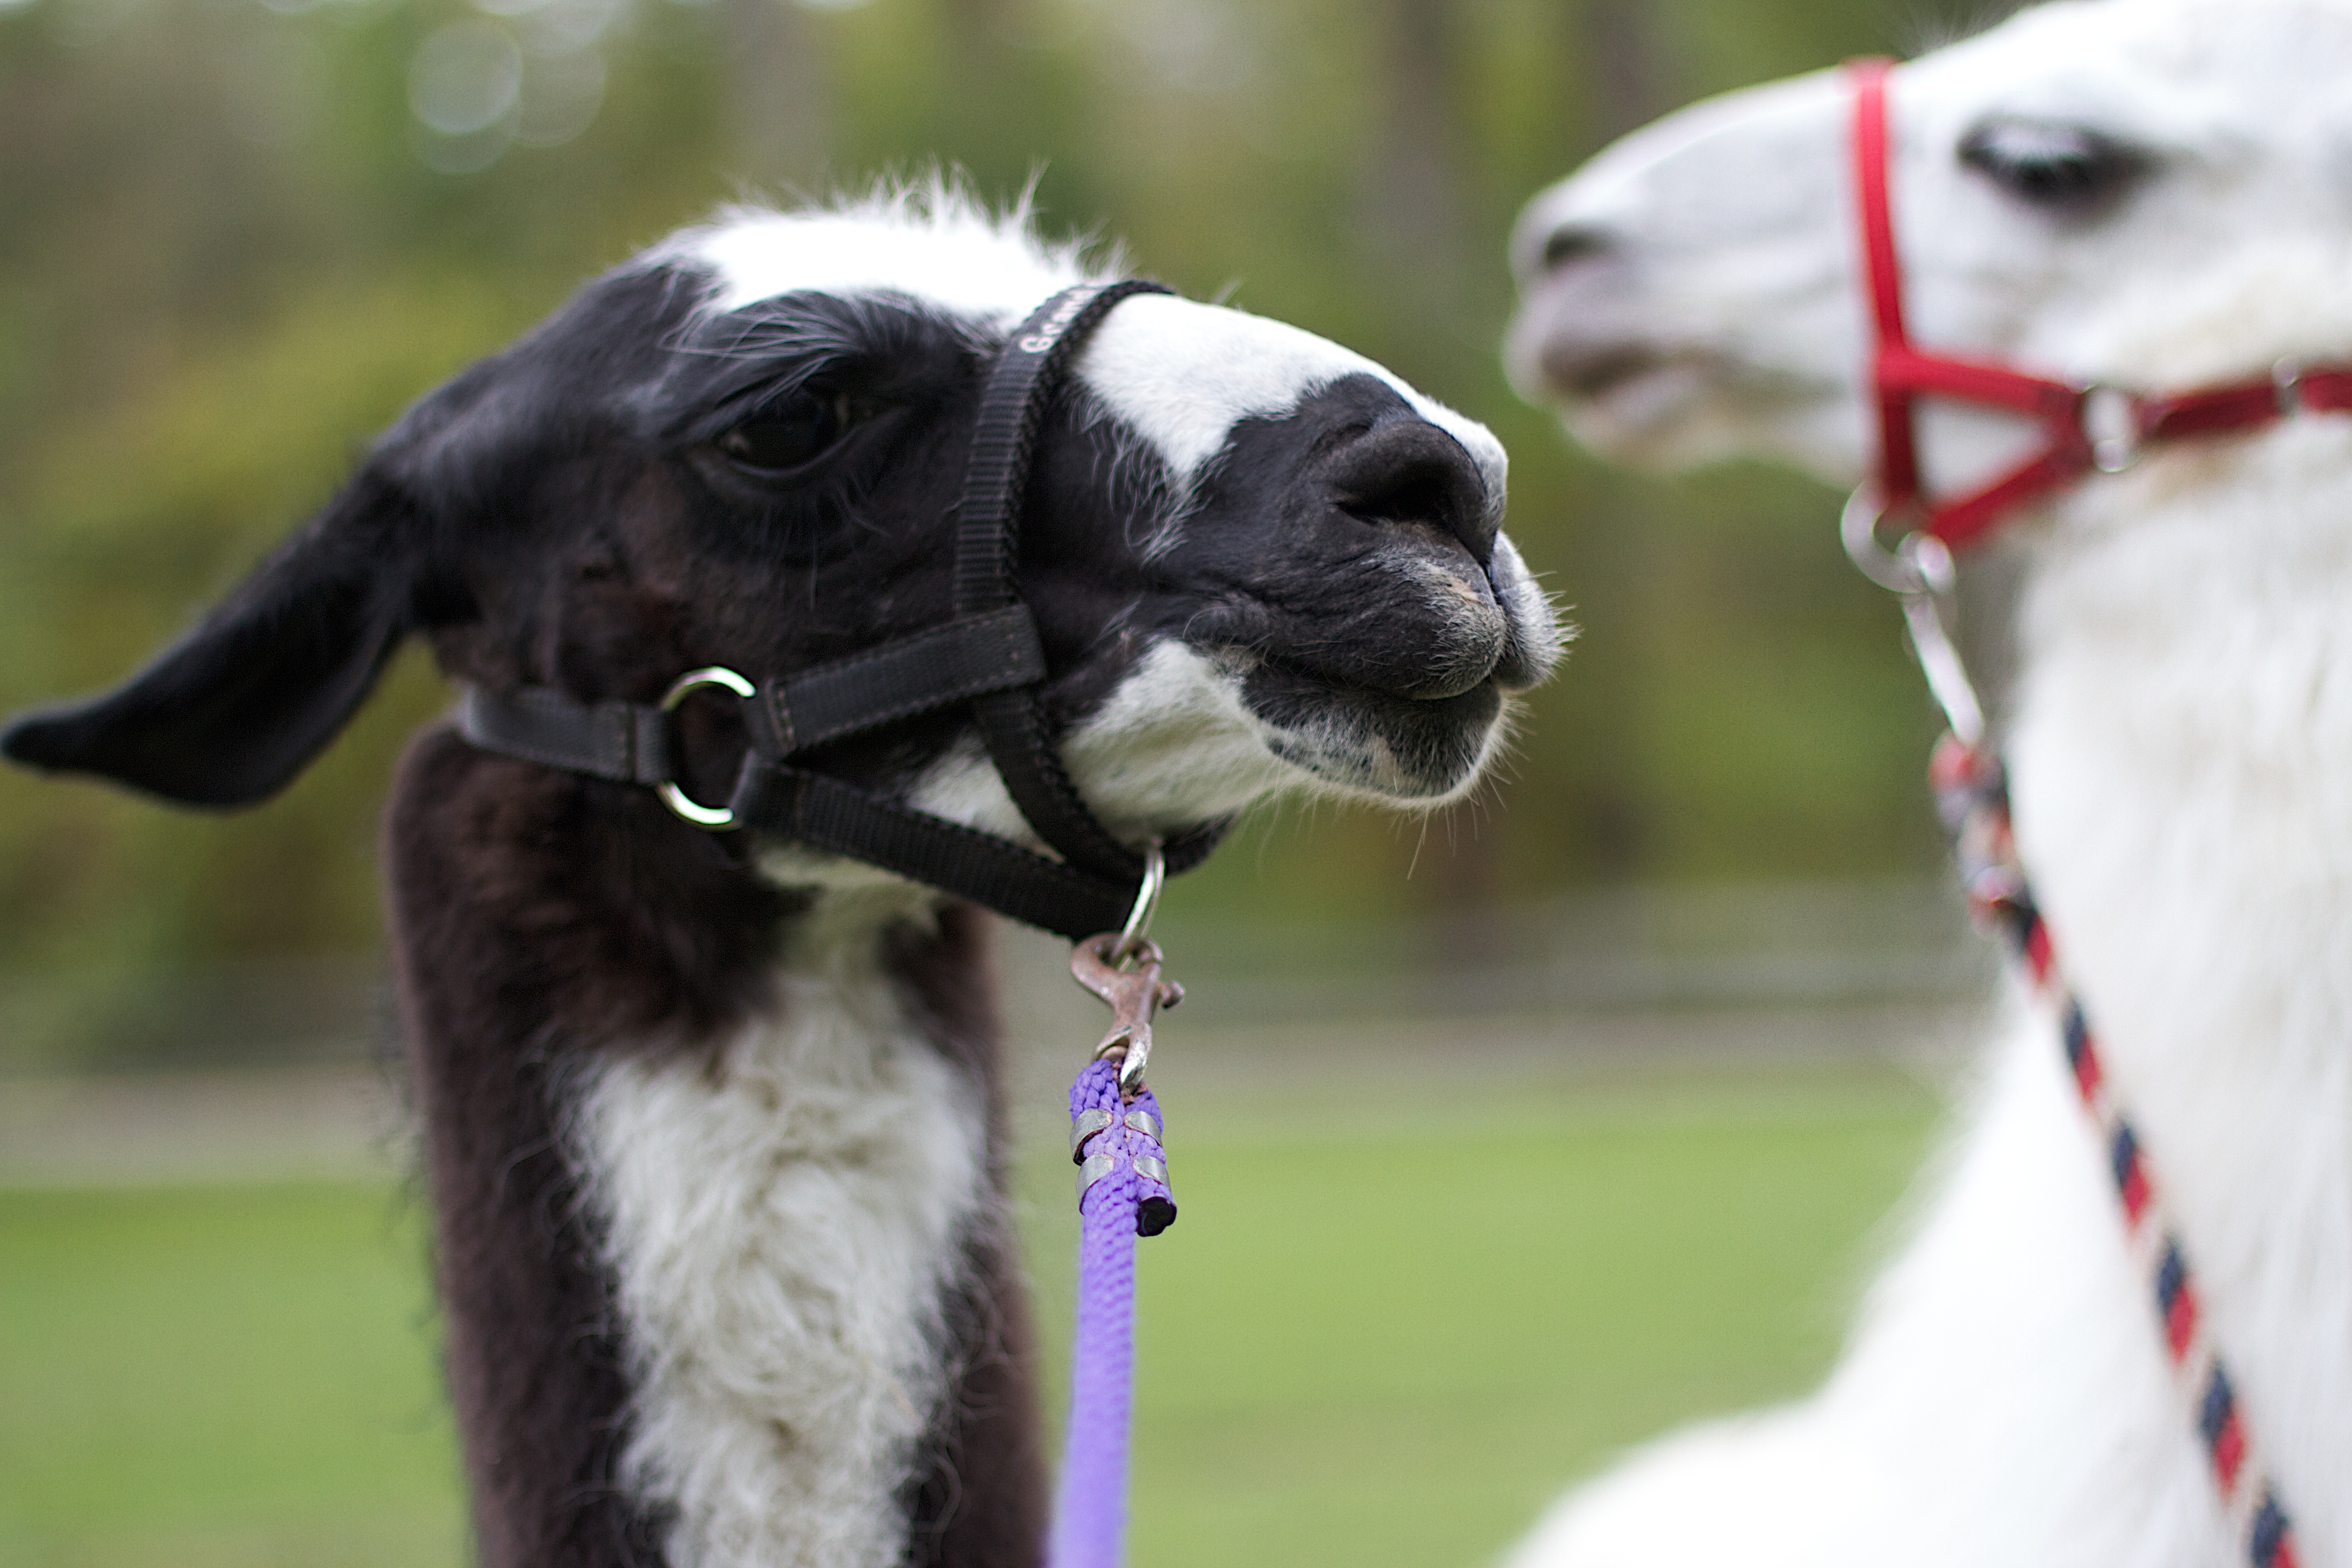
mammal, llama, vertebrate, dog like mammal, camel like mammal